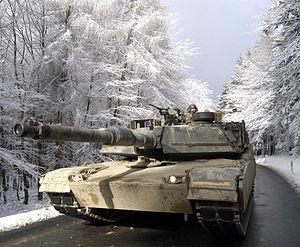
La 1ʳᵉ division blindée est une division blindée de l'United States Army, basée en Allemagne dont l'état-major qui se trouvait entre 1973 et 2011 à Wiesbaden Army Airfield en Allemagne et depuis le 13 mai 2011 a Fort Bliss, Texas.